Idiopathic hypercalcinuria

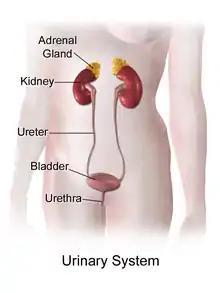
Anatomy of the female urinary system.

IH can be presented with many urinary associated signs and symptoms mostly seen in children. They include: